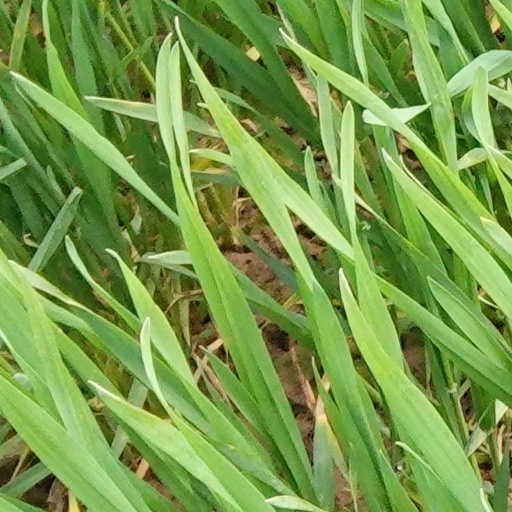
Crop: wheat